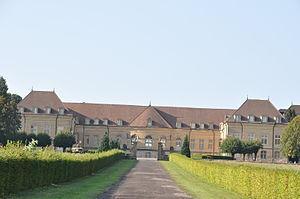
Château de Saint-Remy, (Classé, 1931) This building is indexed in the Base Mérimée, a database of architectural heritage maintained by the French Ministry of Culture,
Cet article liste les châteaux de la Haute-Saône.
Cet article recense les monuments historiques de la Haute-Saône, en France, pour la partie nord du département.